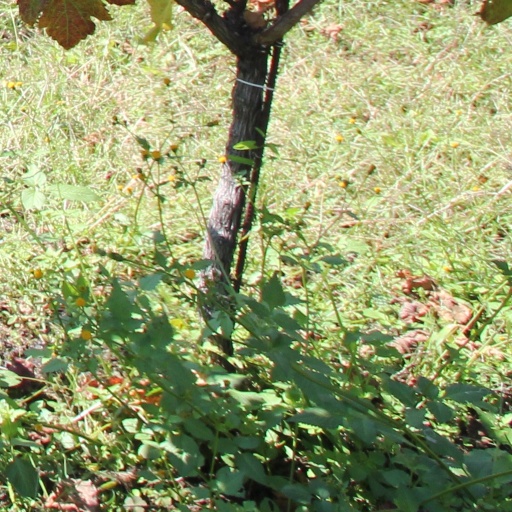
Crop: grape